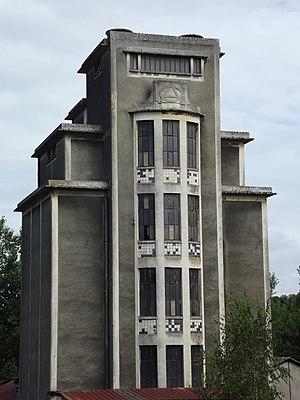
L'ancien silo d'inspiration Art déco avec ses lignes droites et son style épuré. Situé rue Saint-Waast.
La Ferté-Milon est une commune française située dans le département de l'Aisne en région Hauts-de-France, connue pour être le lieu de naissance de Jean Racine.